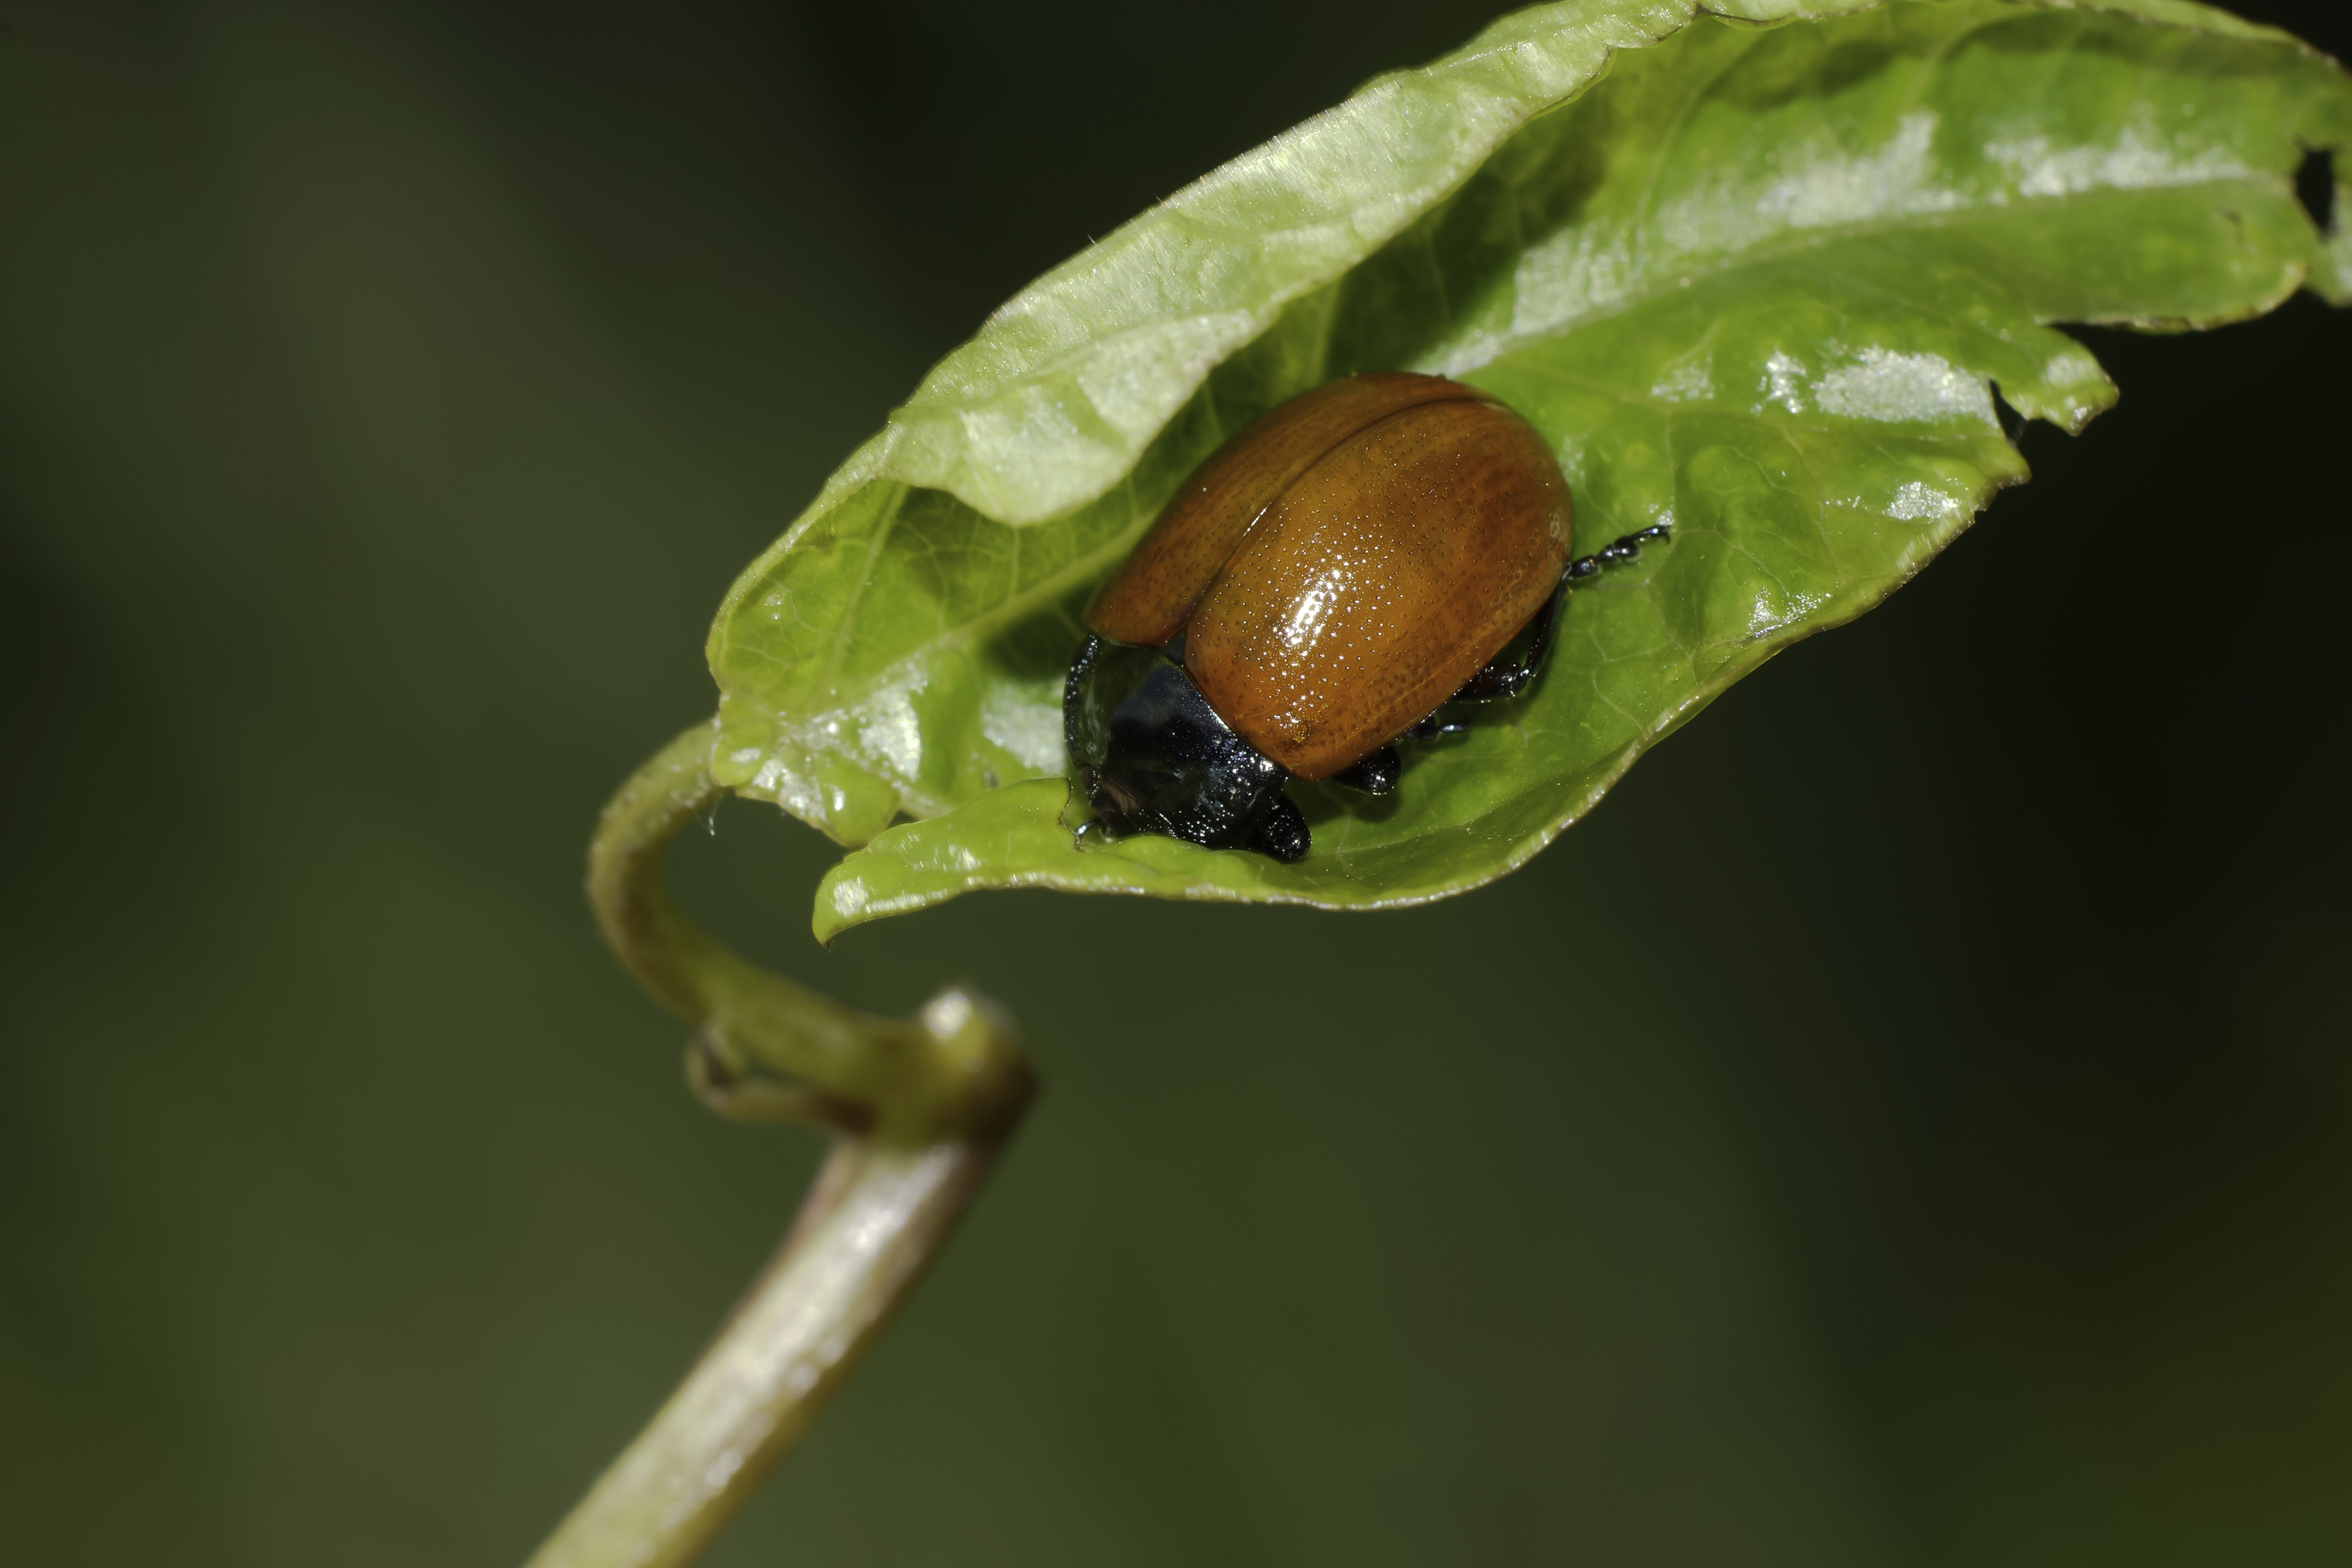
nature, photography, leaf, flower, photo, green, insect, macro, flora, fauna, ladybird, invertebrate, close up, animals, naturaleza, a77, beetle, g, ggl1, gaby1, xovesphoto, animales, sonya77, minolta100mm, gphoto, macro photography, gabrielcoru a, leaf beetle, plant stem